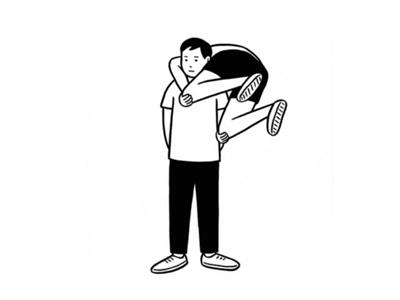
回答: ものすごいなついてくる